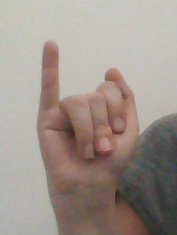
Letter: meem